Mermaid Madness

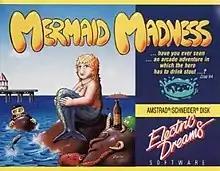

Mermaid Madness is an action-adventure game developed by Soft Design and published by Electric Dreams Software for the Amstrad CPC, Commodore 64, and ZX Spectrum in 1986.